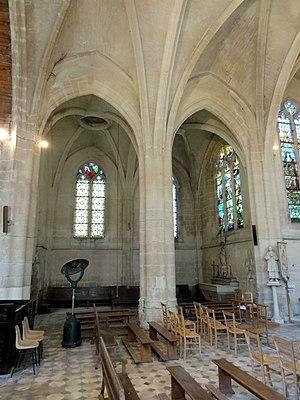
Intérieur de l'église (voir titre).
L'église Saint-Remy est une église catholique paroissiale située à Roberval, en France. Elle succède à une première chapelle attestée dès le IXᵉ siècle. Sa silhouette est particulièrement caractéristique, avec sa tour austère au nord et sa succession de trois pignons de hauteur croissante : un pour le porche, un pour la nef et un pour le chœur. La nef non voûtée, de style gothique primitif, date de la fin du XIIᵉ siècle, et représente la partie la plus ancienne conservée en élévation. Elle ne se signale que par son beau portail occidental à trois voussures et colonnettes à chapiteaux, dissimulé sous un porche du XVIᵉ siècle. C'est de cette époque que datent les parties orientales de style gothique flamboyant, dont la particularité est le doublement du transept. Cette partie de l'église est austère à l'extérieur, mais élégante et lumineuse à l'intérieur, grâce à ses piliers ondulés et ses grandes fenêtres aux réseaux flamboyants. La verrière au chevet du croisillon sud comporte des vitraux Renaissance des alentours de 1538, qui sont classés au titre objet. L'édifice est inscrit au titre des monuments historiques par arrêté du 19 août 1933.